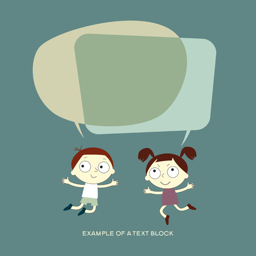
background with the image of funny kids and speech bubble .